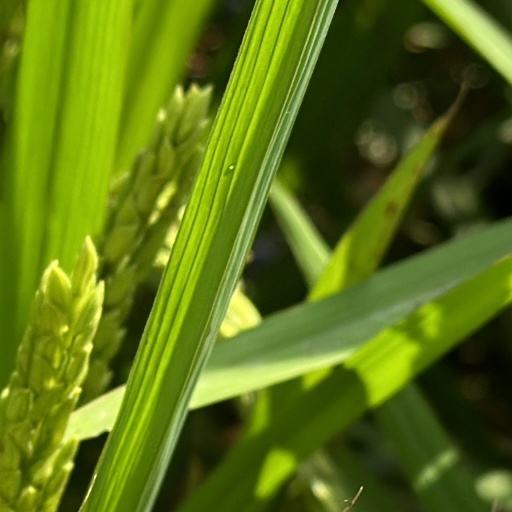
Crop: rice